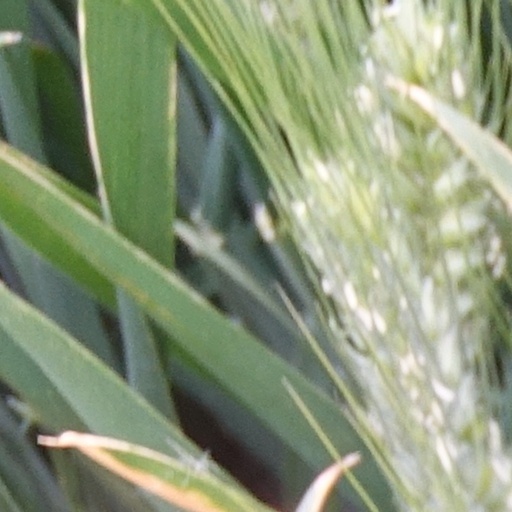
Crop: wheat